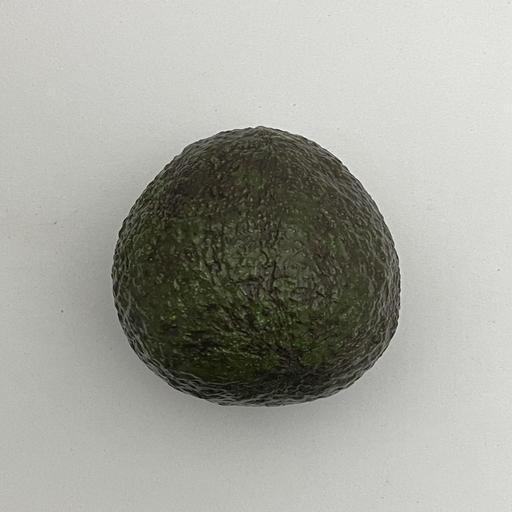
Crop type: Avocado